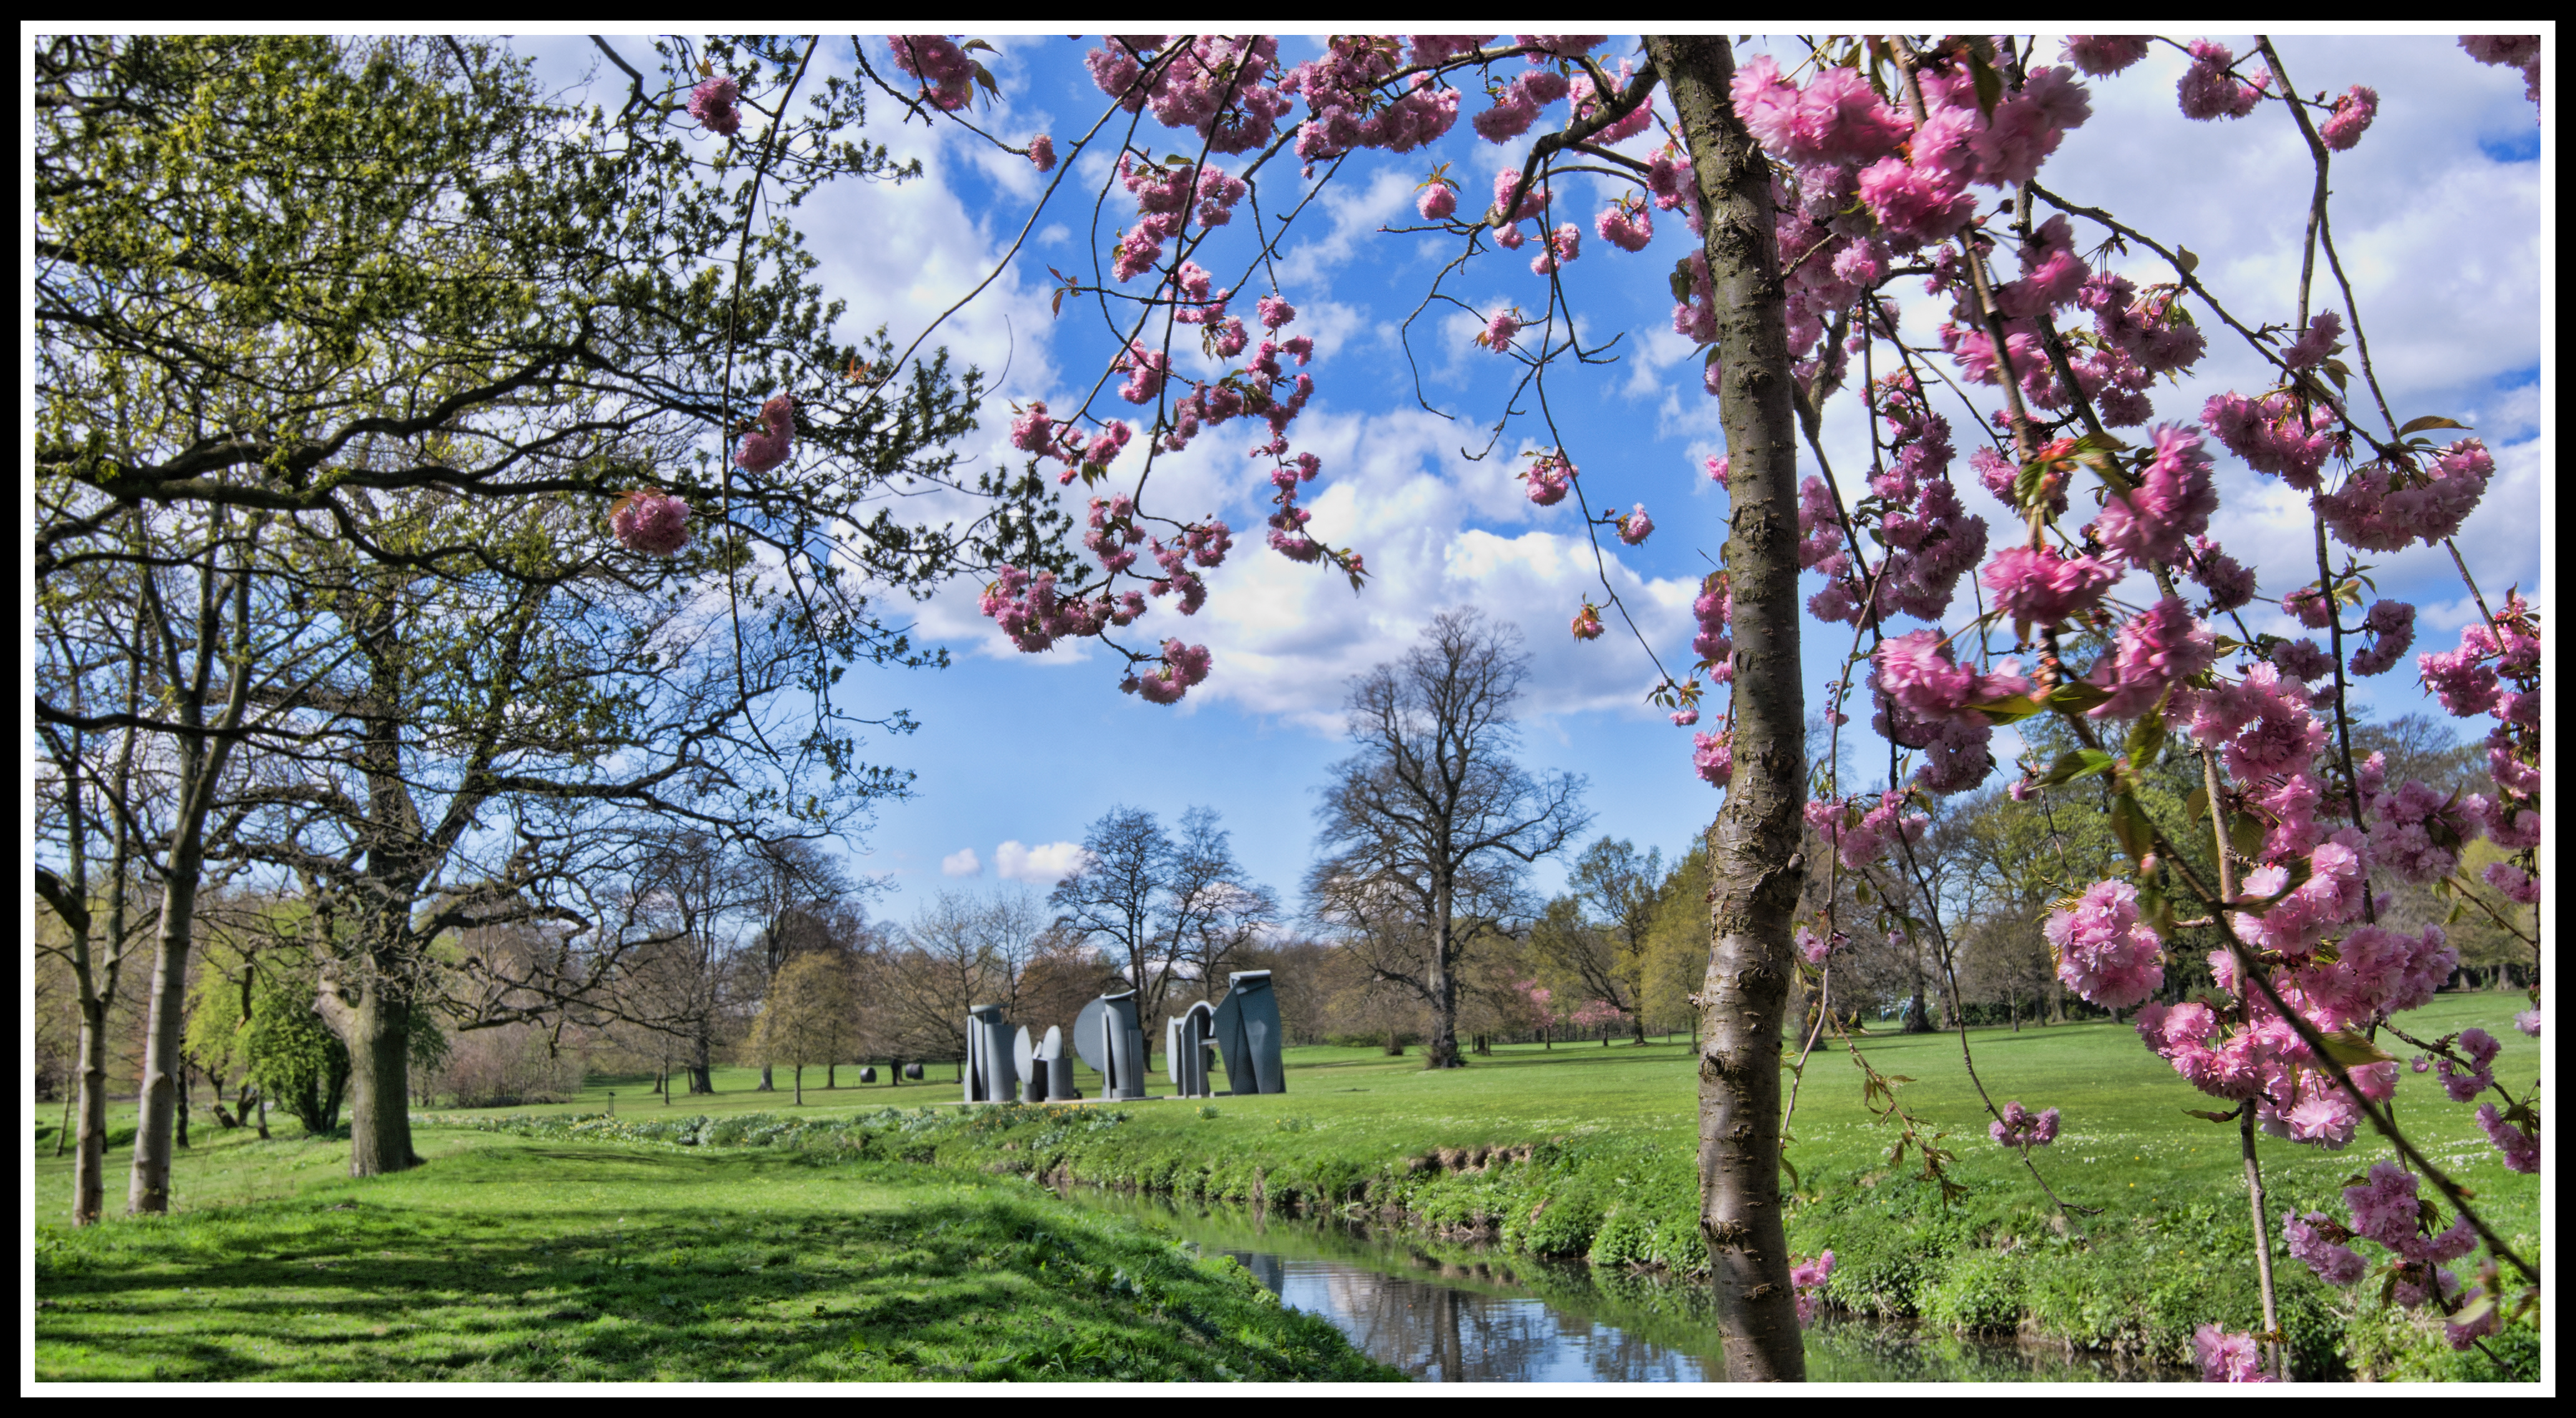
landscape, tree, blossom, plant, sky, flower, steel, stream, spring, green, museum, park, blue, nikon, pink, flora, modern, cherry blossom, trees, colour, yorkshire, grey, hdr, art, clouds, vivid, seasons, bright, sculptures, modernart, springtime, wakefield, nikkor, vibrant, yorkshiresculpturepark, parkland, bretton, westyorkshire